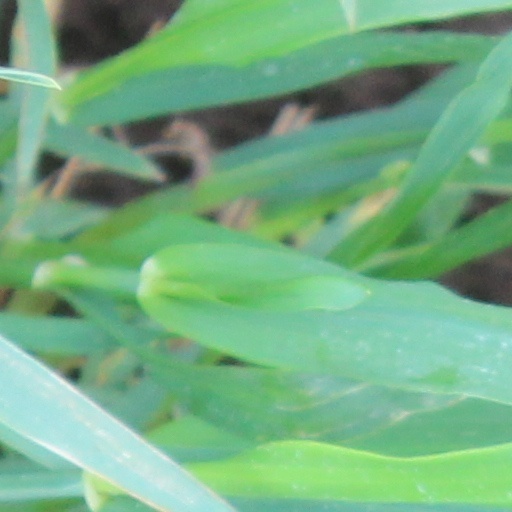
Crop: wheat